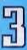
Number: 3